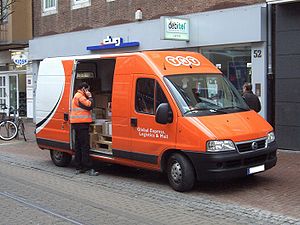
TNT (virksomhed)
Fiat Ducato benyttet af TNT
TNT Express Worldwide er en verdensomspændende transportvirksomhed, som tilbyder internationale tjenester indenfor post samt dokument- og pakketransport.